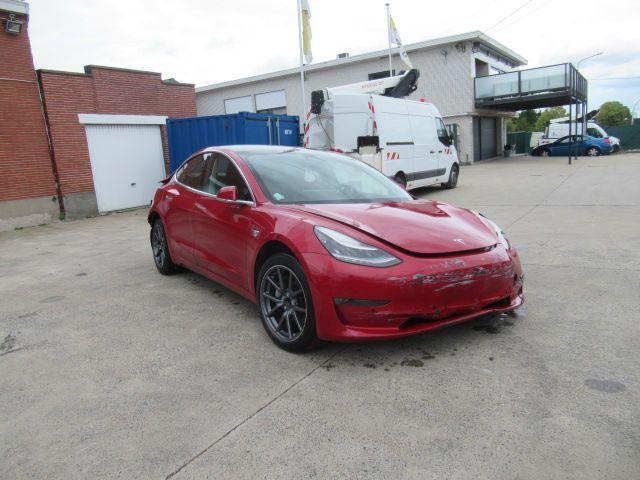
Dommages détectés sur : pare-choc avant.
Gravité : mineur